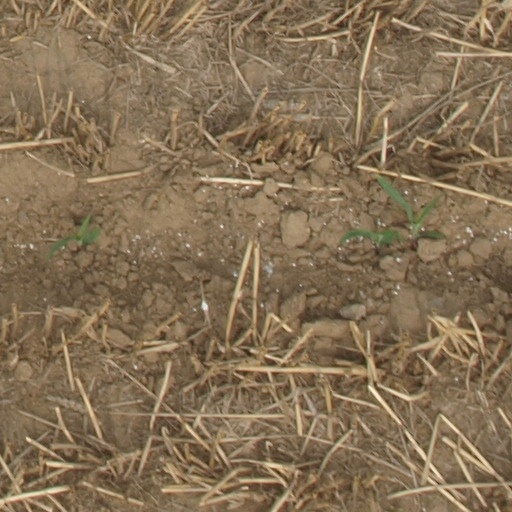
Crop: maize; corn